Russell Thaw

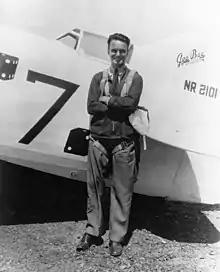

Russell William Thaw (October 25, 1910 – May 6, 1984) was an American airplane pilot and former childhood actor. While working as the chief pilot for the Guggenheim family, he was sponsored for air races and excursions. He served during World War II in the United States Army Air Force, and later became a test pilot for the Douglas Aircraft Company in California. In 1948 he was the first person to fly the Douglas XF3D-1.